Strato II

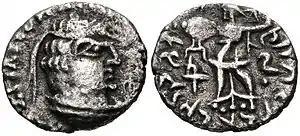
Coin of Northern Satrap Rajuvula, an imitation of Strato II, Mathura and Eastern Punjab. This was the main coin type of Rajuvula.

Subsequent Indo-Scythian rulers, who replaced the Stratos in their territories, designed their coins in direct imitation of those of Strato II. This is the case of the Northern Satraps, who ruled in the territories from Sagala in Eastern Punjab to Mathura, such as Rajuvula, Bhadayasa. Just as the Yuezhi had copied the coins of the last Greco-Bactrian ruler Heliocles in Bactria, or the Indo-Scythians had copied the coins of the last western Indo-Greek ruler Hermaios in the area of Kabul, here again the Indo-Scythian Northern Satraps relied heavily on the numismatics of their predecessors. The fact that powerful new rulers such as Rajuvula extensively adopted these coin designs tends to suggest that Strato II had been quite a significant ruler in his eyes.